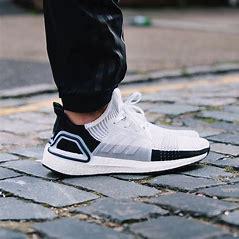
Brand: Adidas
Model: Ultraboost 22